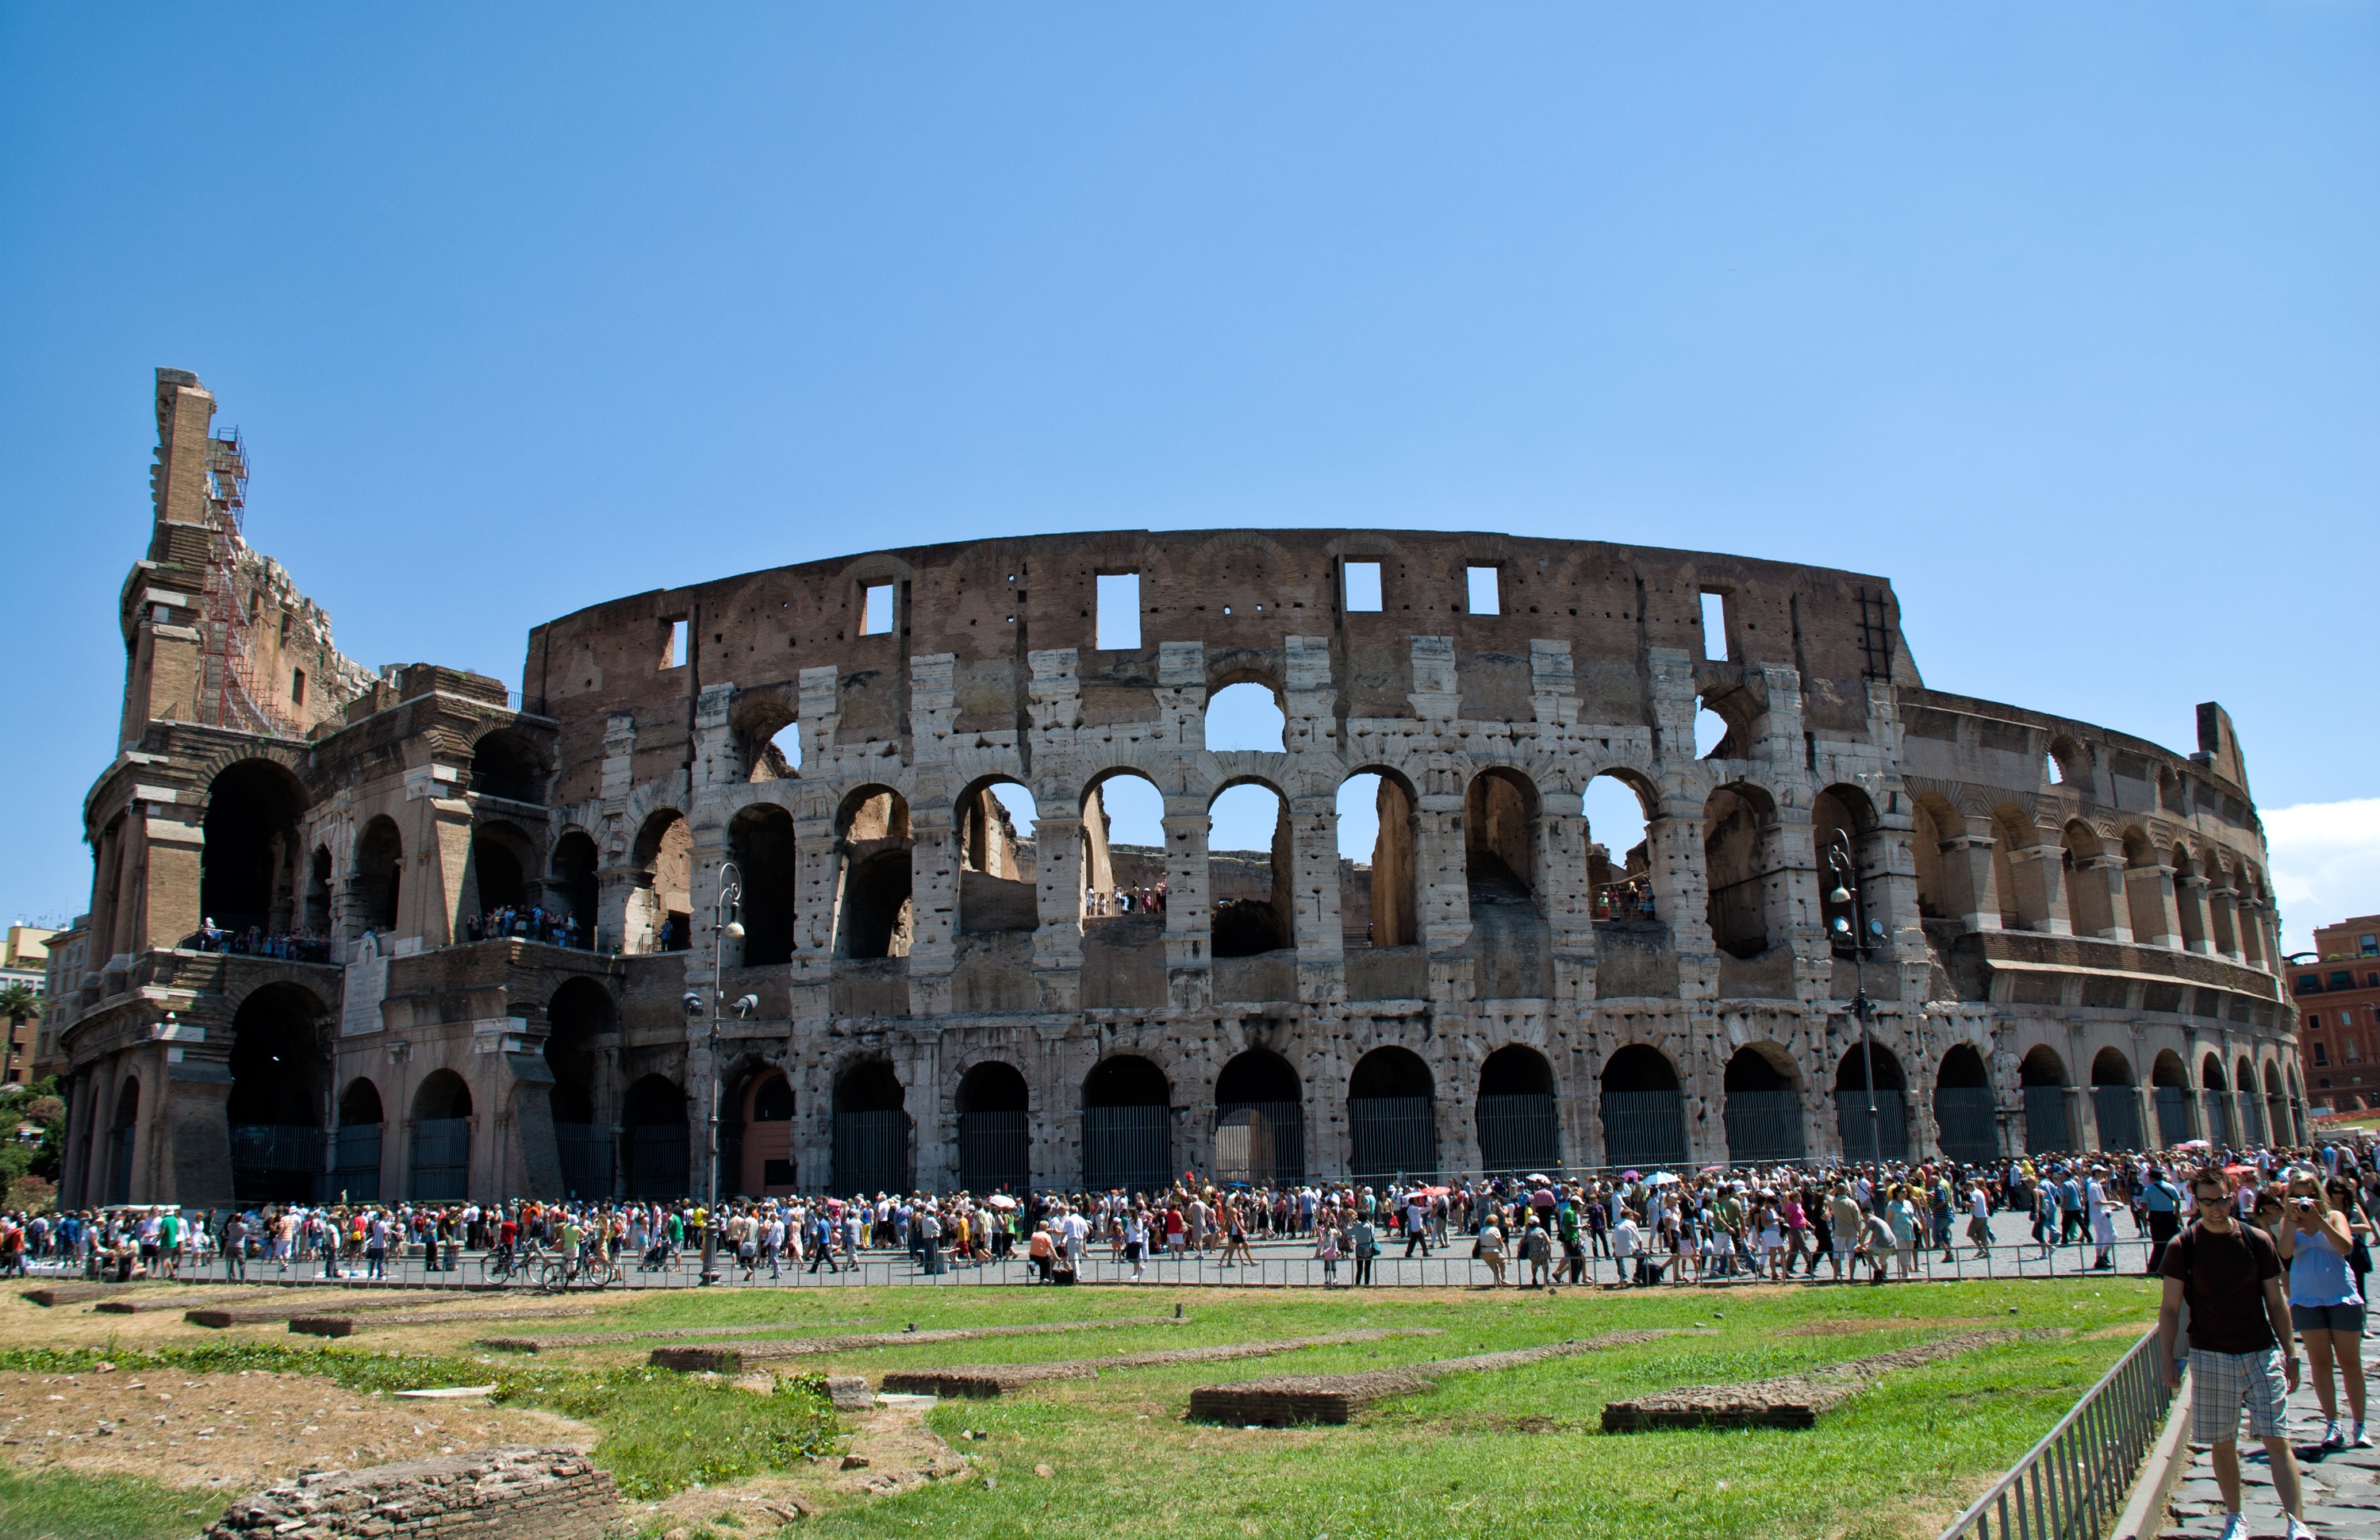
architecture, structure, building, palace, city, plaza, landmark, italy, tourism, colosseum, rome, amphitheatre, town square, historically, ancient rome, ancient history, human settlement, ancient roman architecture